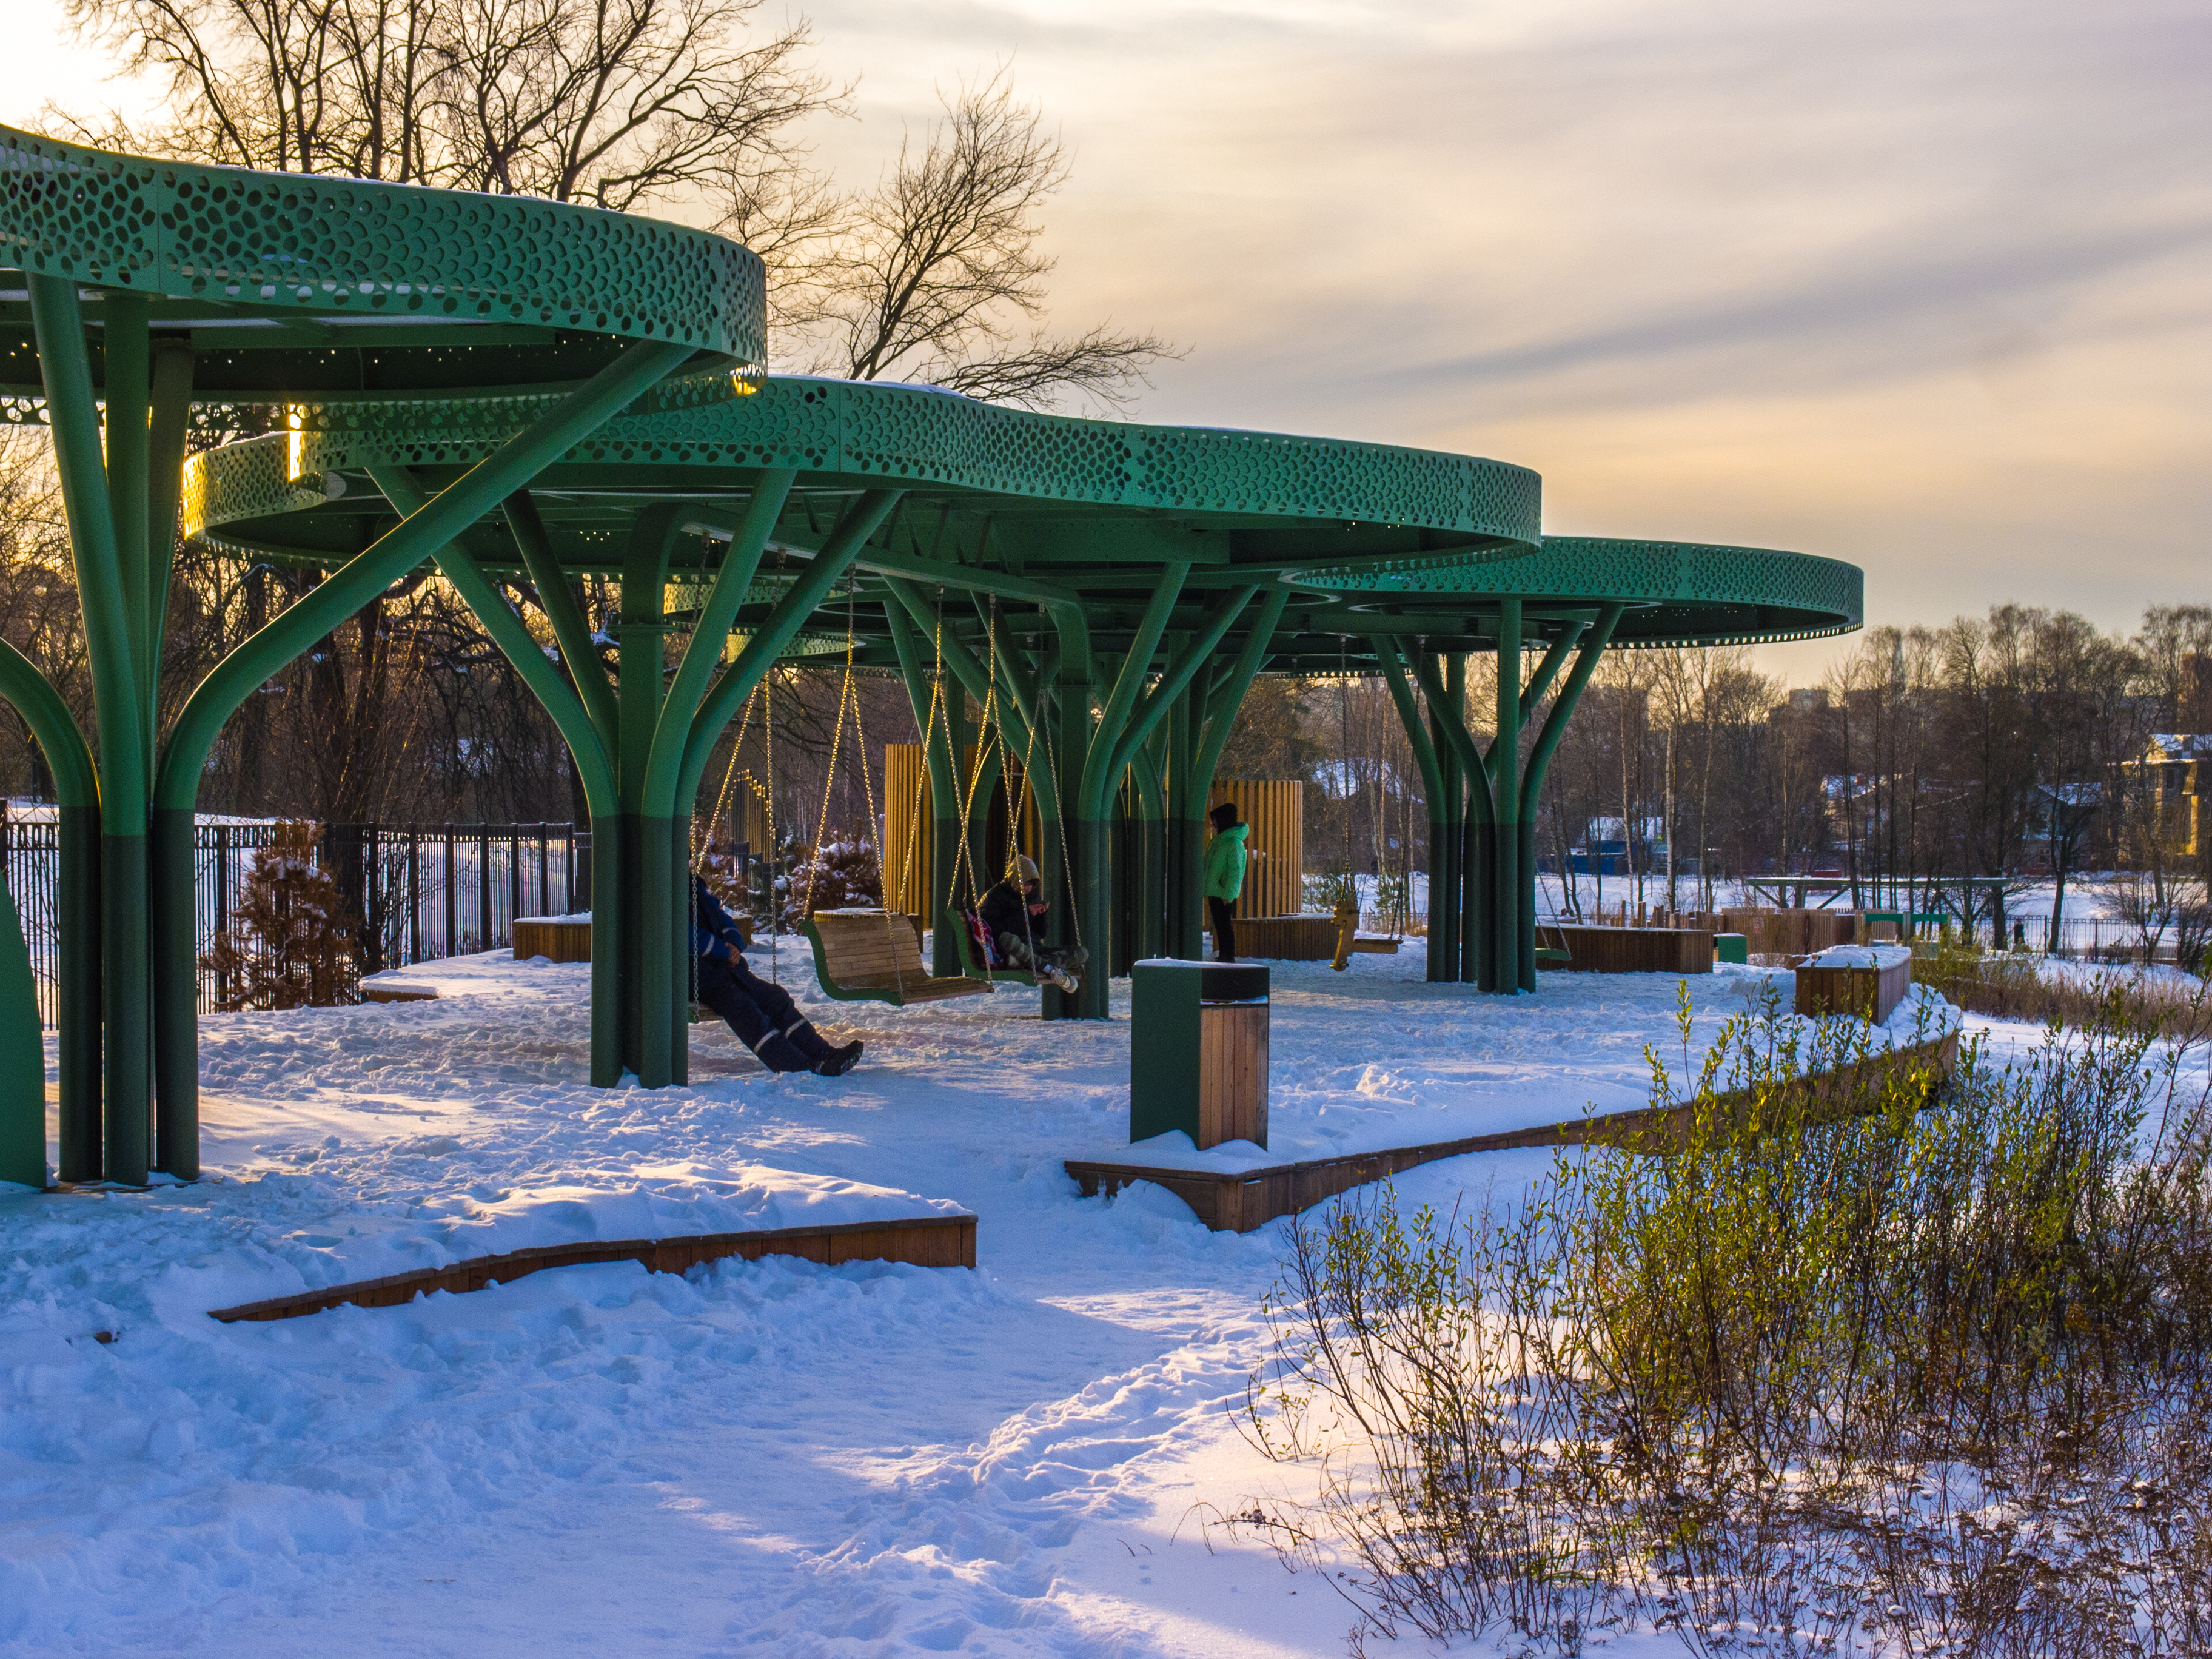
images, plant, sky, snow, nature, cloud, tree, shade, branch, freezing, public space, table, rural area, landscape, leisure, roof, grass, gazebo, winter, city, outdoor structure, event, evening, garden, pergola, metal, landscaping, canopy, natural landscape, pavilion, precipitation, yard, ice